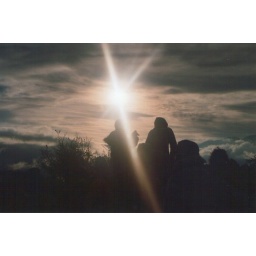
Distant bells new mown grass smells so sweet by the river holding hands roll me up and lay me down